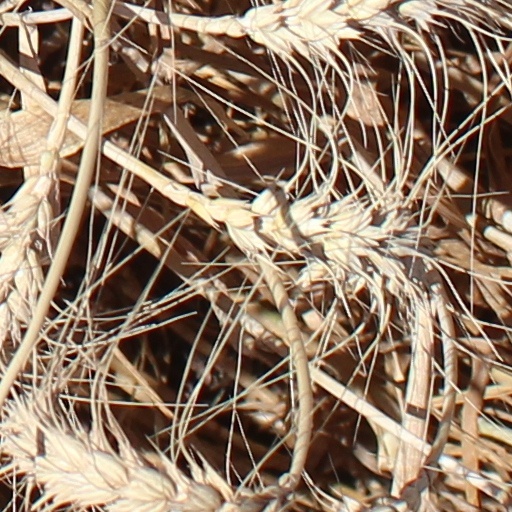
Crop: wheat